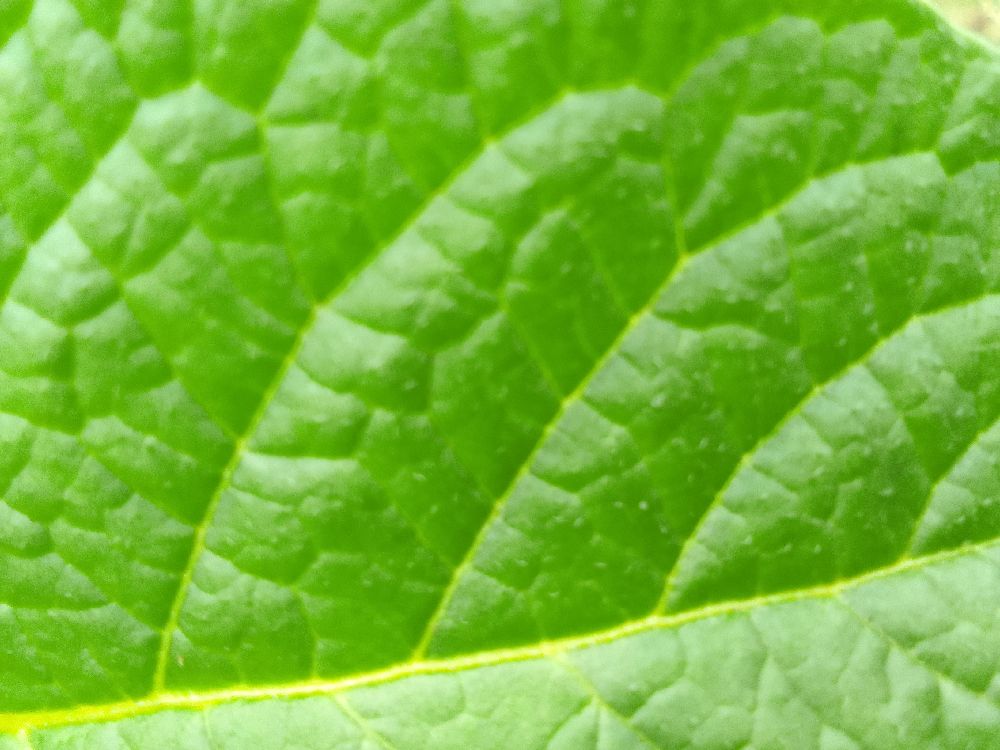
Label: Healthy